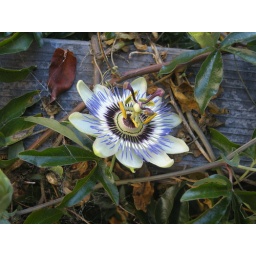
This flower was spotted in the landscaping gardens along Filbert Street Steps coming down from Coit Tower in San Francisco.